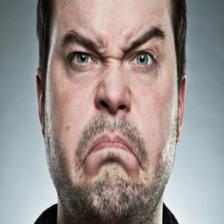
Image emotion (VAD): valence: -0.8, arousal: -0.4, dominance: -0.4
Candidate emotion words:
cross — valence: -0.104, arousal: -0.358, dominance: 0.138
courageous — valence: 0.836, arousal: 0.174, dominance: 0.758
pessimistic — valence: -0.824, arousal: -0.212, dominance: -0.528
frustrated — valence: -0.84, arousal: 0.302, dominance: -0.49
Best matching emotion: pessimistic